Spiral bevel gear

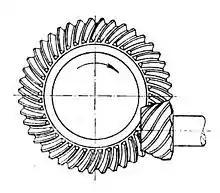
Hypoid spiral bevel gears

A hypoid is a type of spiral bevel gear whose axis does not intersect with the axis of the meshing gear. The shape of a hypoid gear is a revolved hyperboloid (that is, the pitch surface of the hypoid gear is a hyperbolic surface), whereas the shape of a spiral bevel gear is normally conical. The hypoid gear places the pinion off-axis to the crown wheel (ring gear) which allows the pinion to be larger in diameter and have more contact area. In hypoid gear design, the pinion and gear are practically always of opposite hand, and the spiral angle of the pinion is usually larger than that of the gear. The hypoid pinion is then larger in diameter than an equivalent bevel pinion.